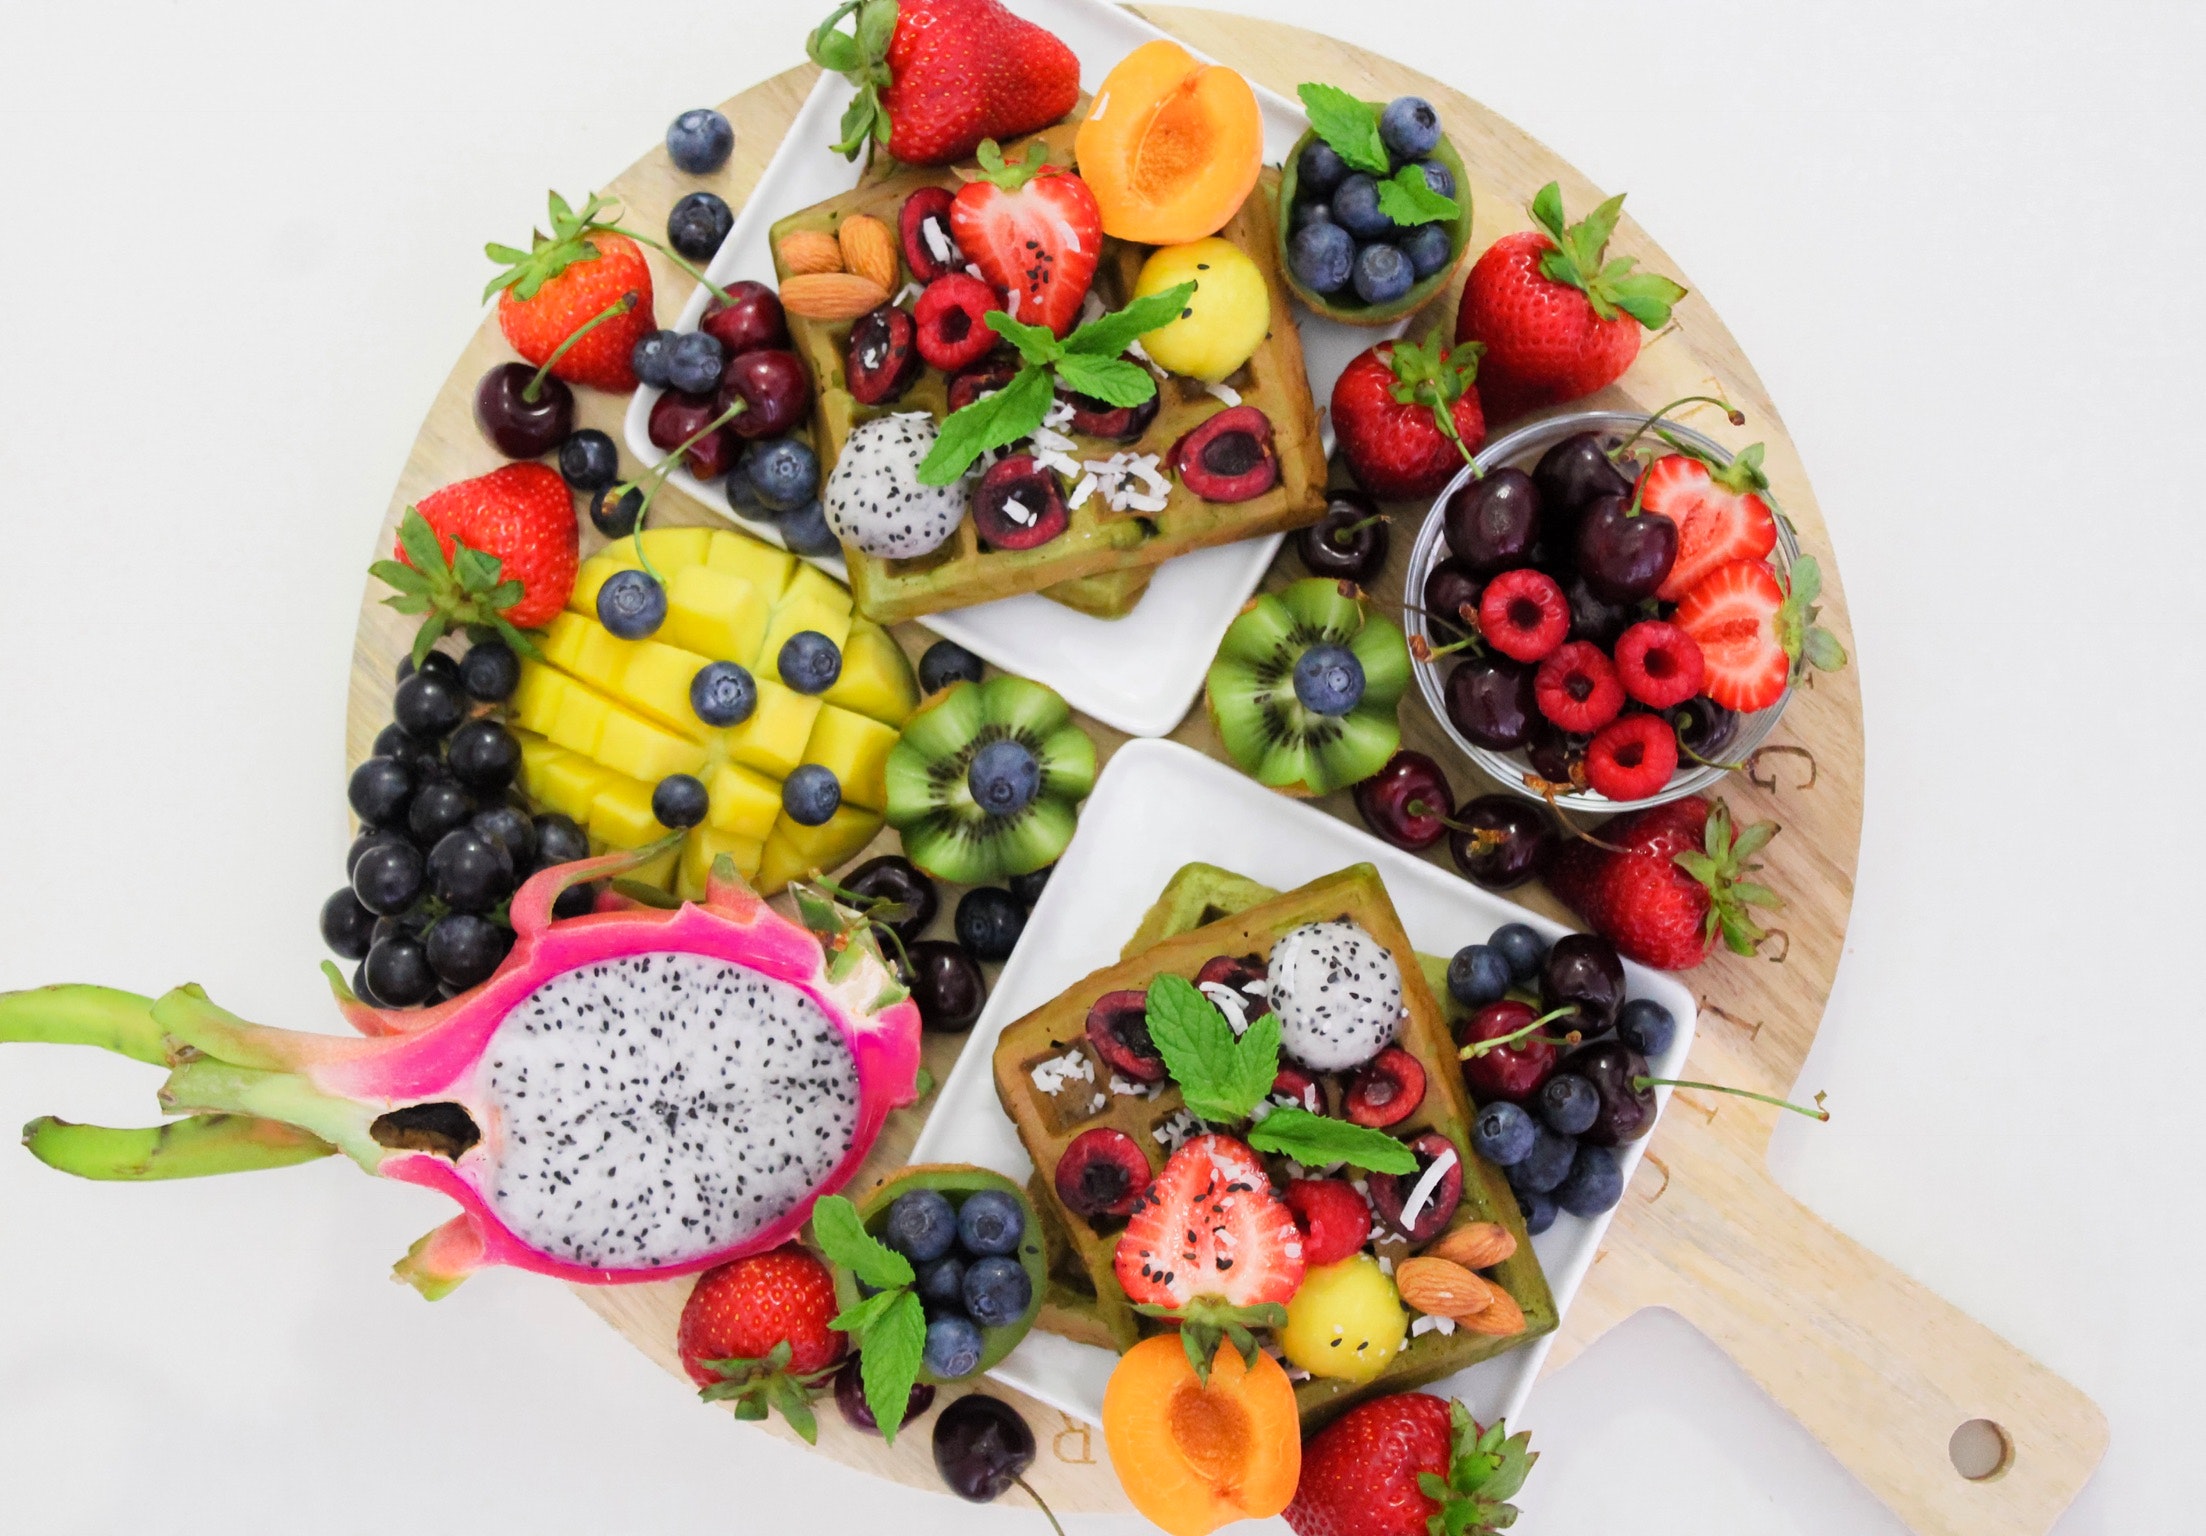
fruit, food, vegetable, produce, vegetarian food, natural foods, superfood, frutti di bosco, dish, sweetness, finger food